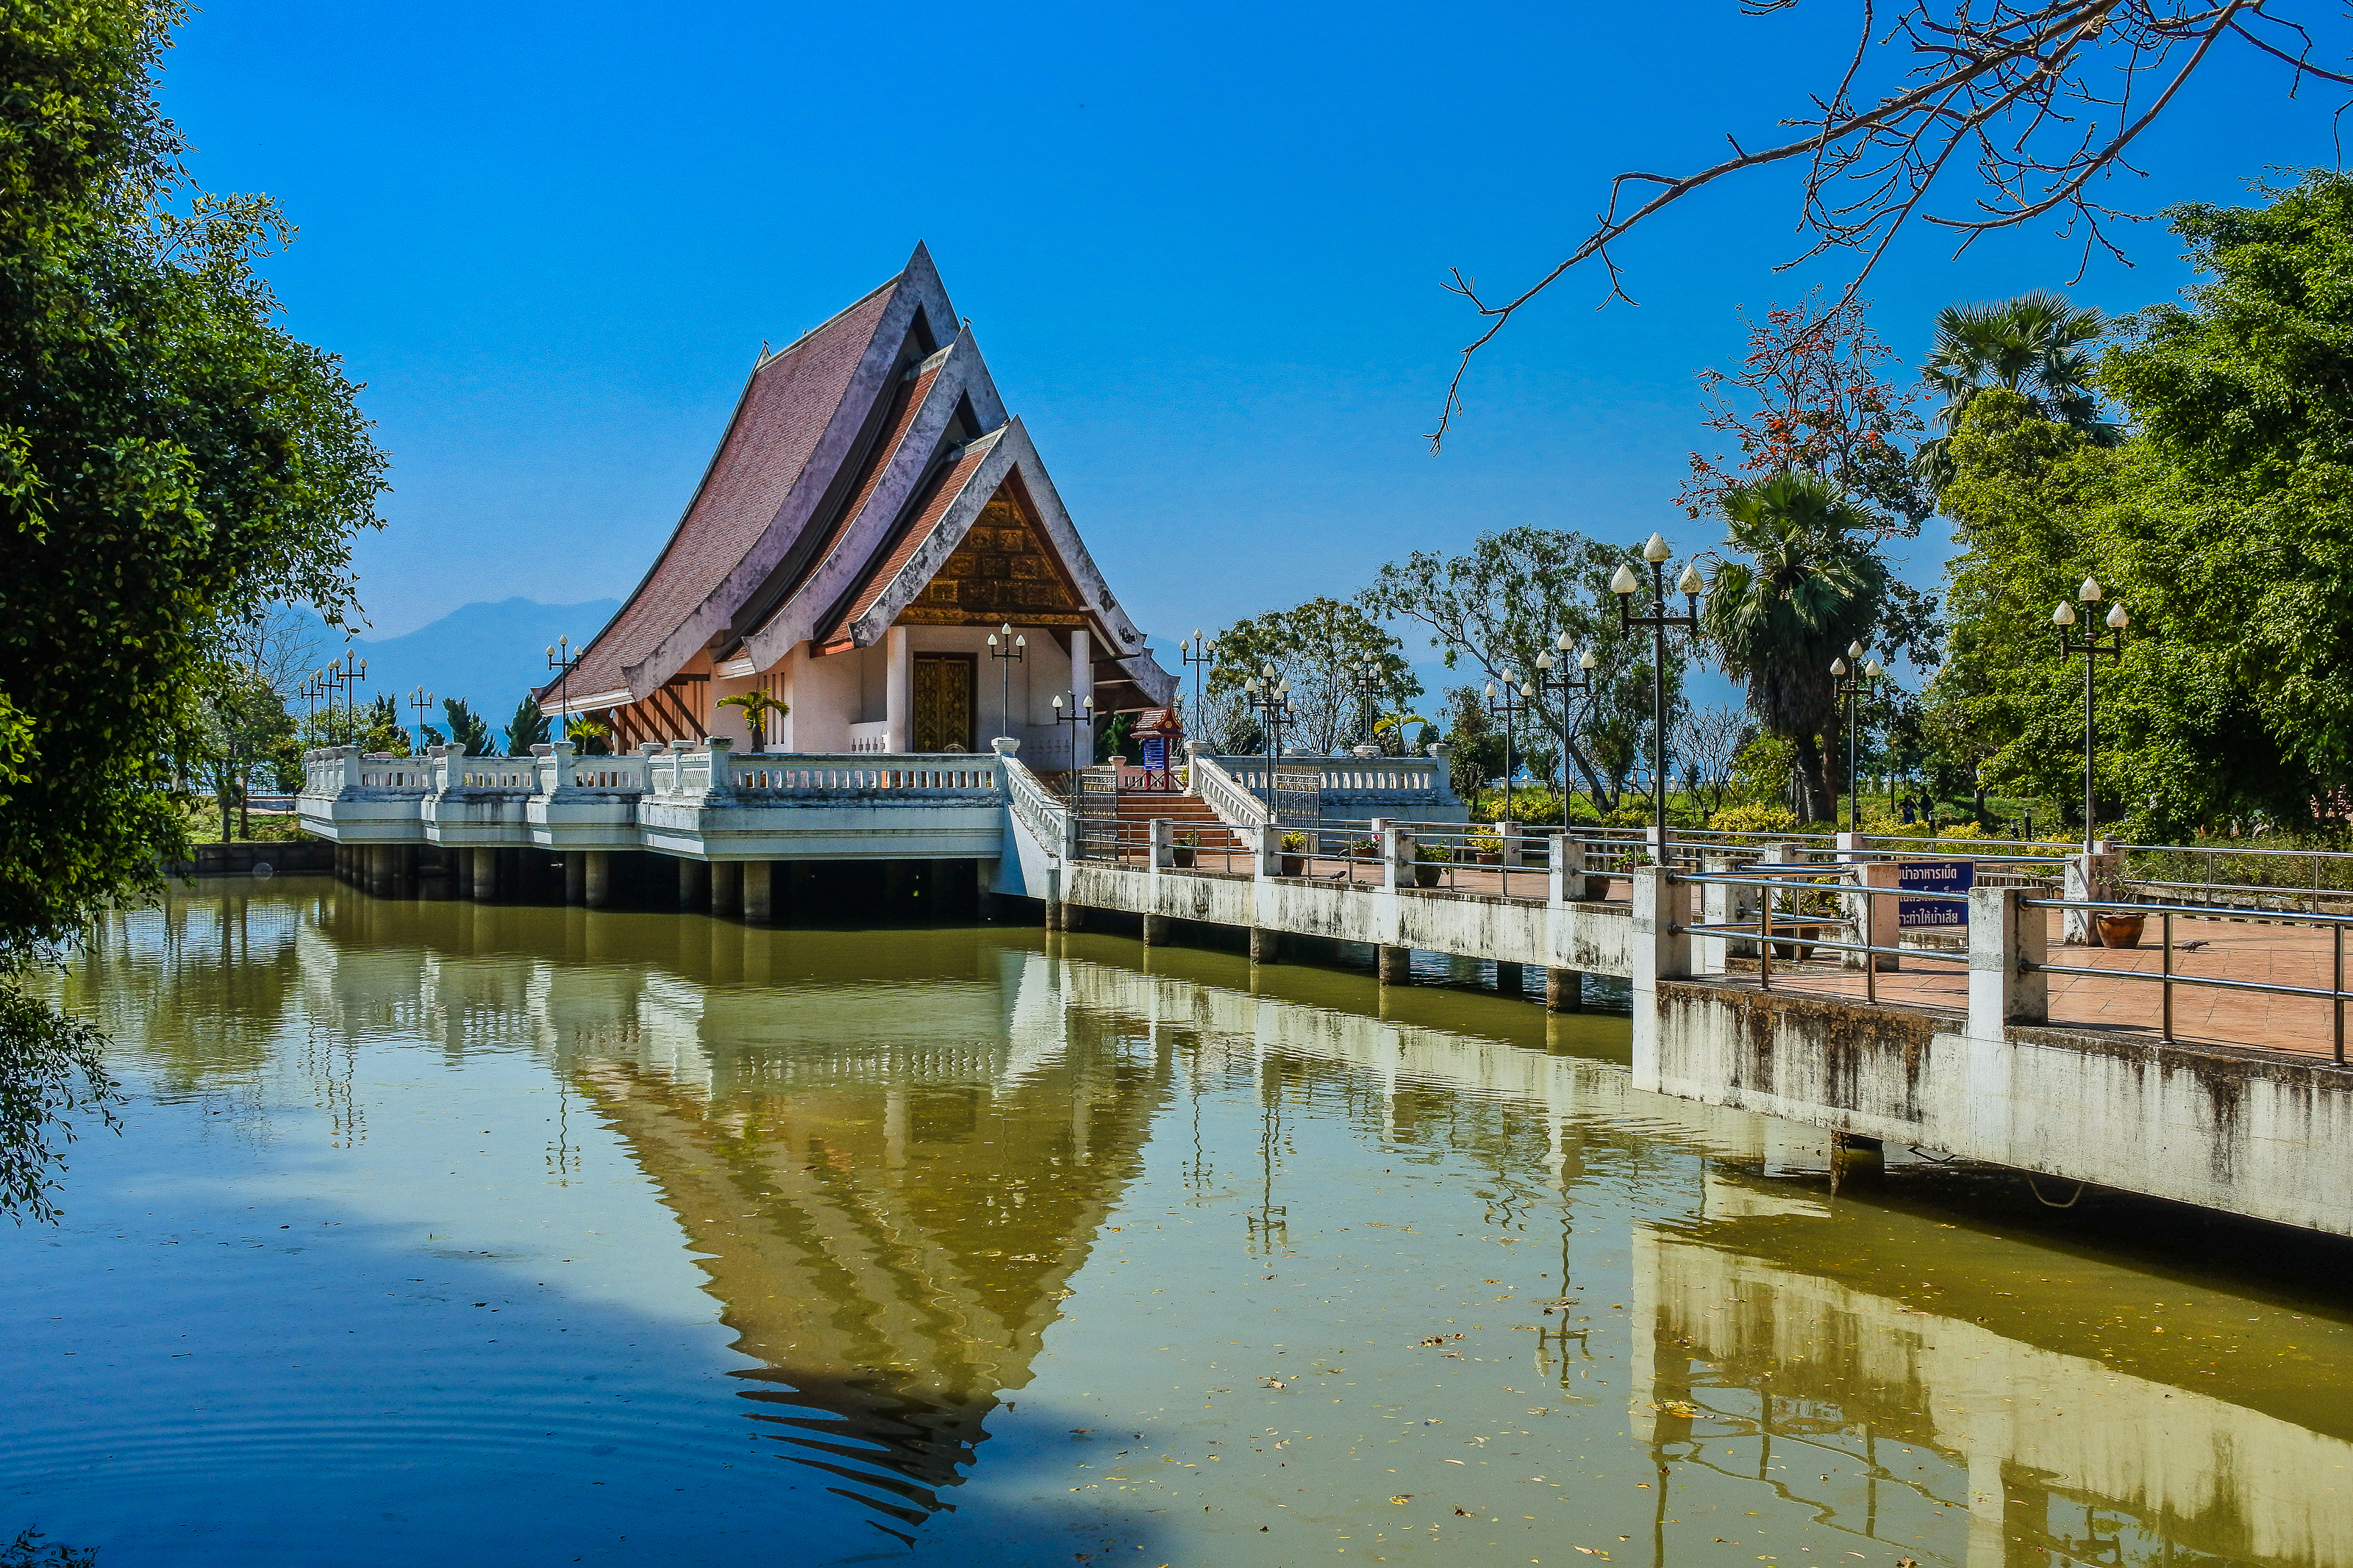
big, pilgrimage, building, pray, red, beautiful, white, buddha, thailand, golden, landmark, image, large, old, oriental, statue, thai, spirituality, ancient, traditional, light, background, siam, worship, religious, faith, tourism, interior, gold, tourist, phayao, exotic, architecture, art, famous, historic, holy, asia, asian, sculpture, wat, buddhism, religion, prayer, culture, buddhist, spiritual, temple, travel, god, waterway, water, reflection, canal, sky, tree, river, bayou, reflecting pool, tourist attraction, bank, watercourse, leisure, historic site, channel, lake, pond, cloud, house, plant, city, vacation, vehicle